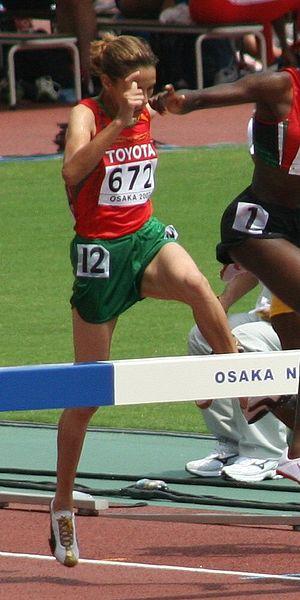
Hanane Ouhaddou est une athlète marocaine, spécialiste du fond.